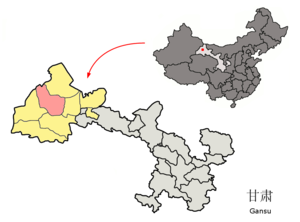
Le xian de Guazhou, anciennement district d'Anxi, est un district administratif de la province du Gansu en Chine. Il est placé sous la juridiction de la ville-préfecture de Jiuquan.